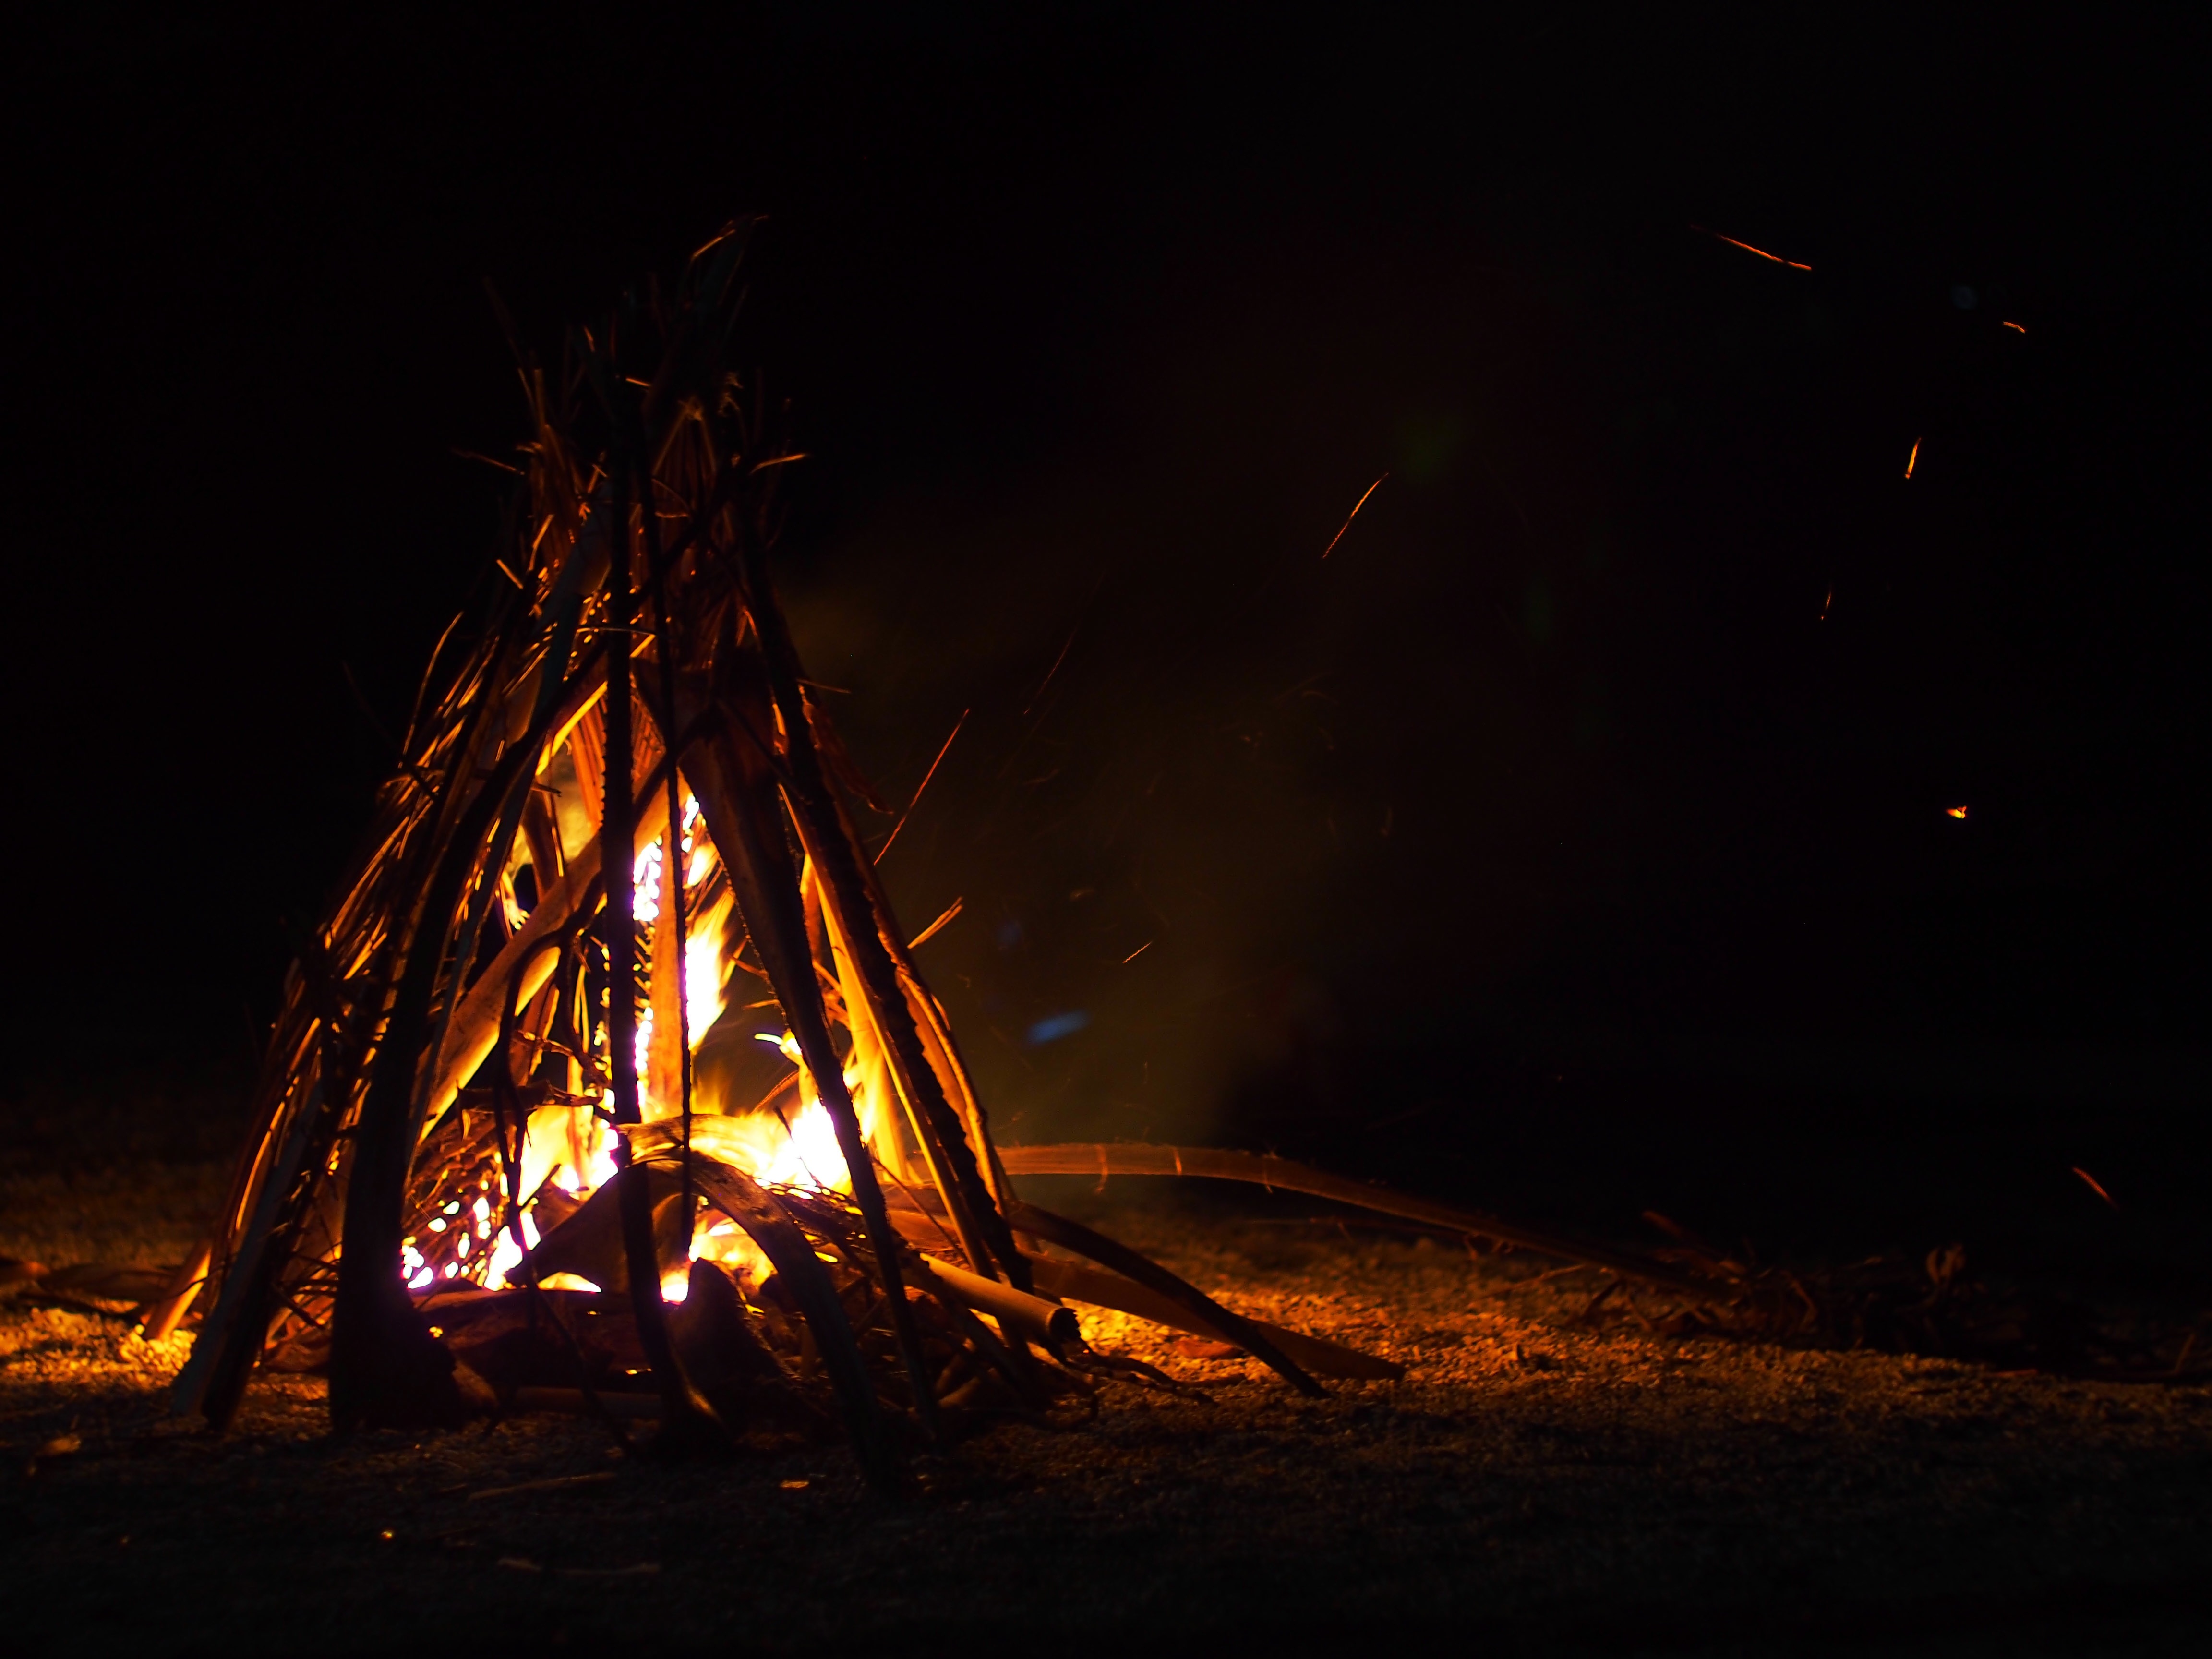
light, night, evening, fire, darkness, campfire, bonfire